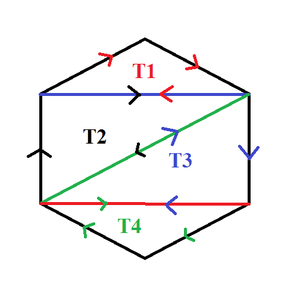
Polygone pour remarque dans Lemme de Goursat
En analyse complexe, le lemme de Goursat est une version faible du théorème intégral de Cauchy. Selon ce lemme, si une fonction d'une variable complexe est définie et dérivable au voisinage d'un rectangle ou d'un triangle, alors son intégrale curviligne sur le contour est nulle. Initialement, le lemme de Goursat a été pressenti en 1814 par Augustin Louis Cauchy, qui intégra des fonctions d'une variable complexe sur des rectangles.